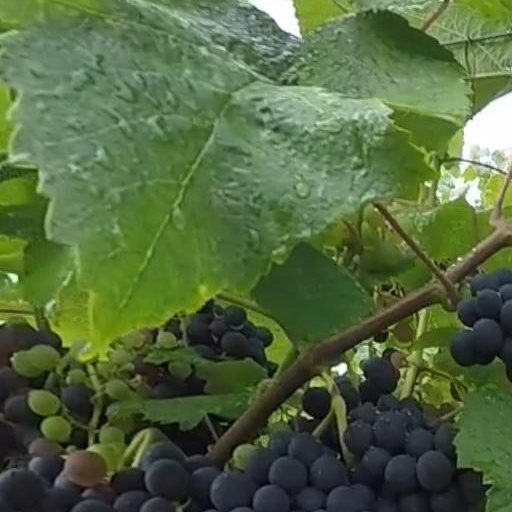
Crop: grape